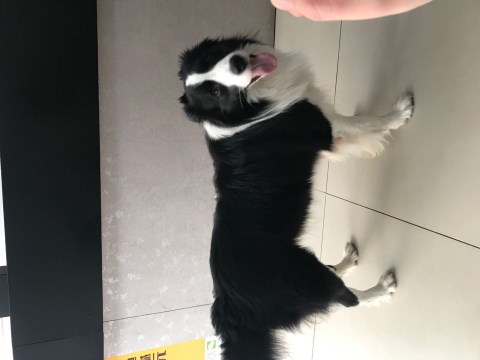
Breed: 2594-n000109-Border_collie